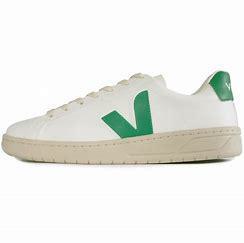
Brand: Veja
Model: 100